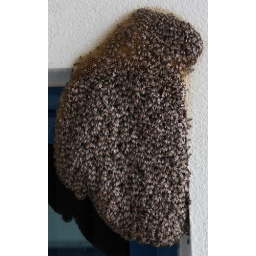
This is a beehive hanging outside an office window at the Men's College in Fujairah.